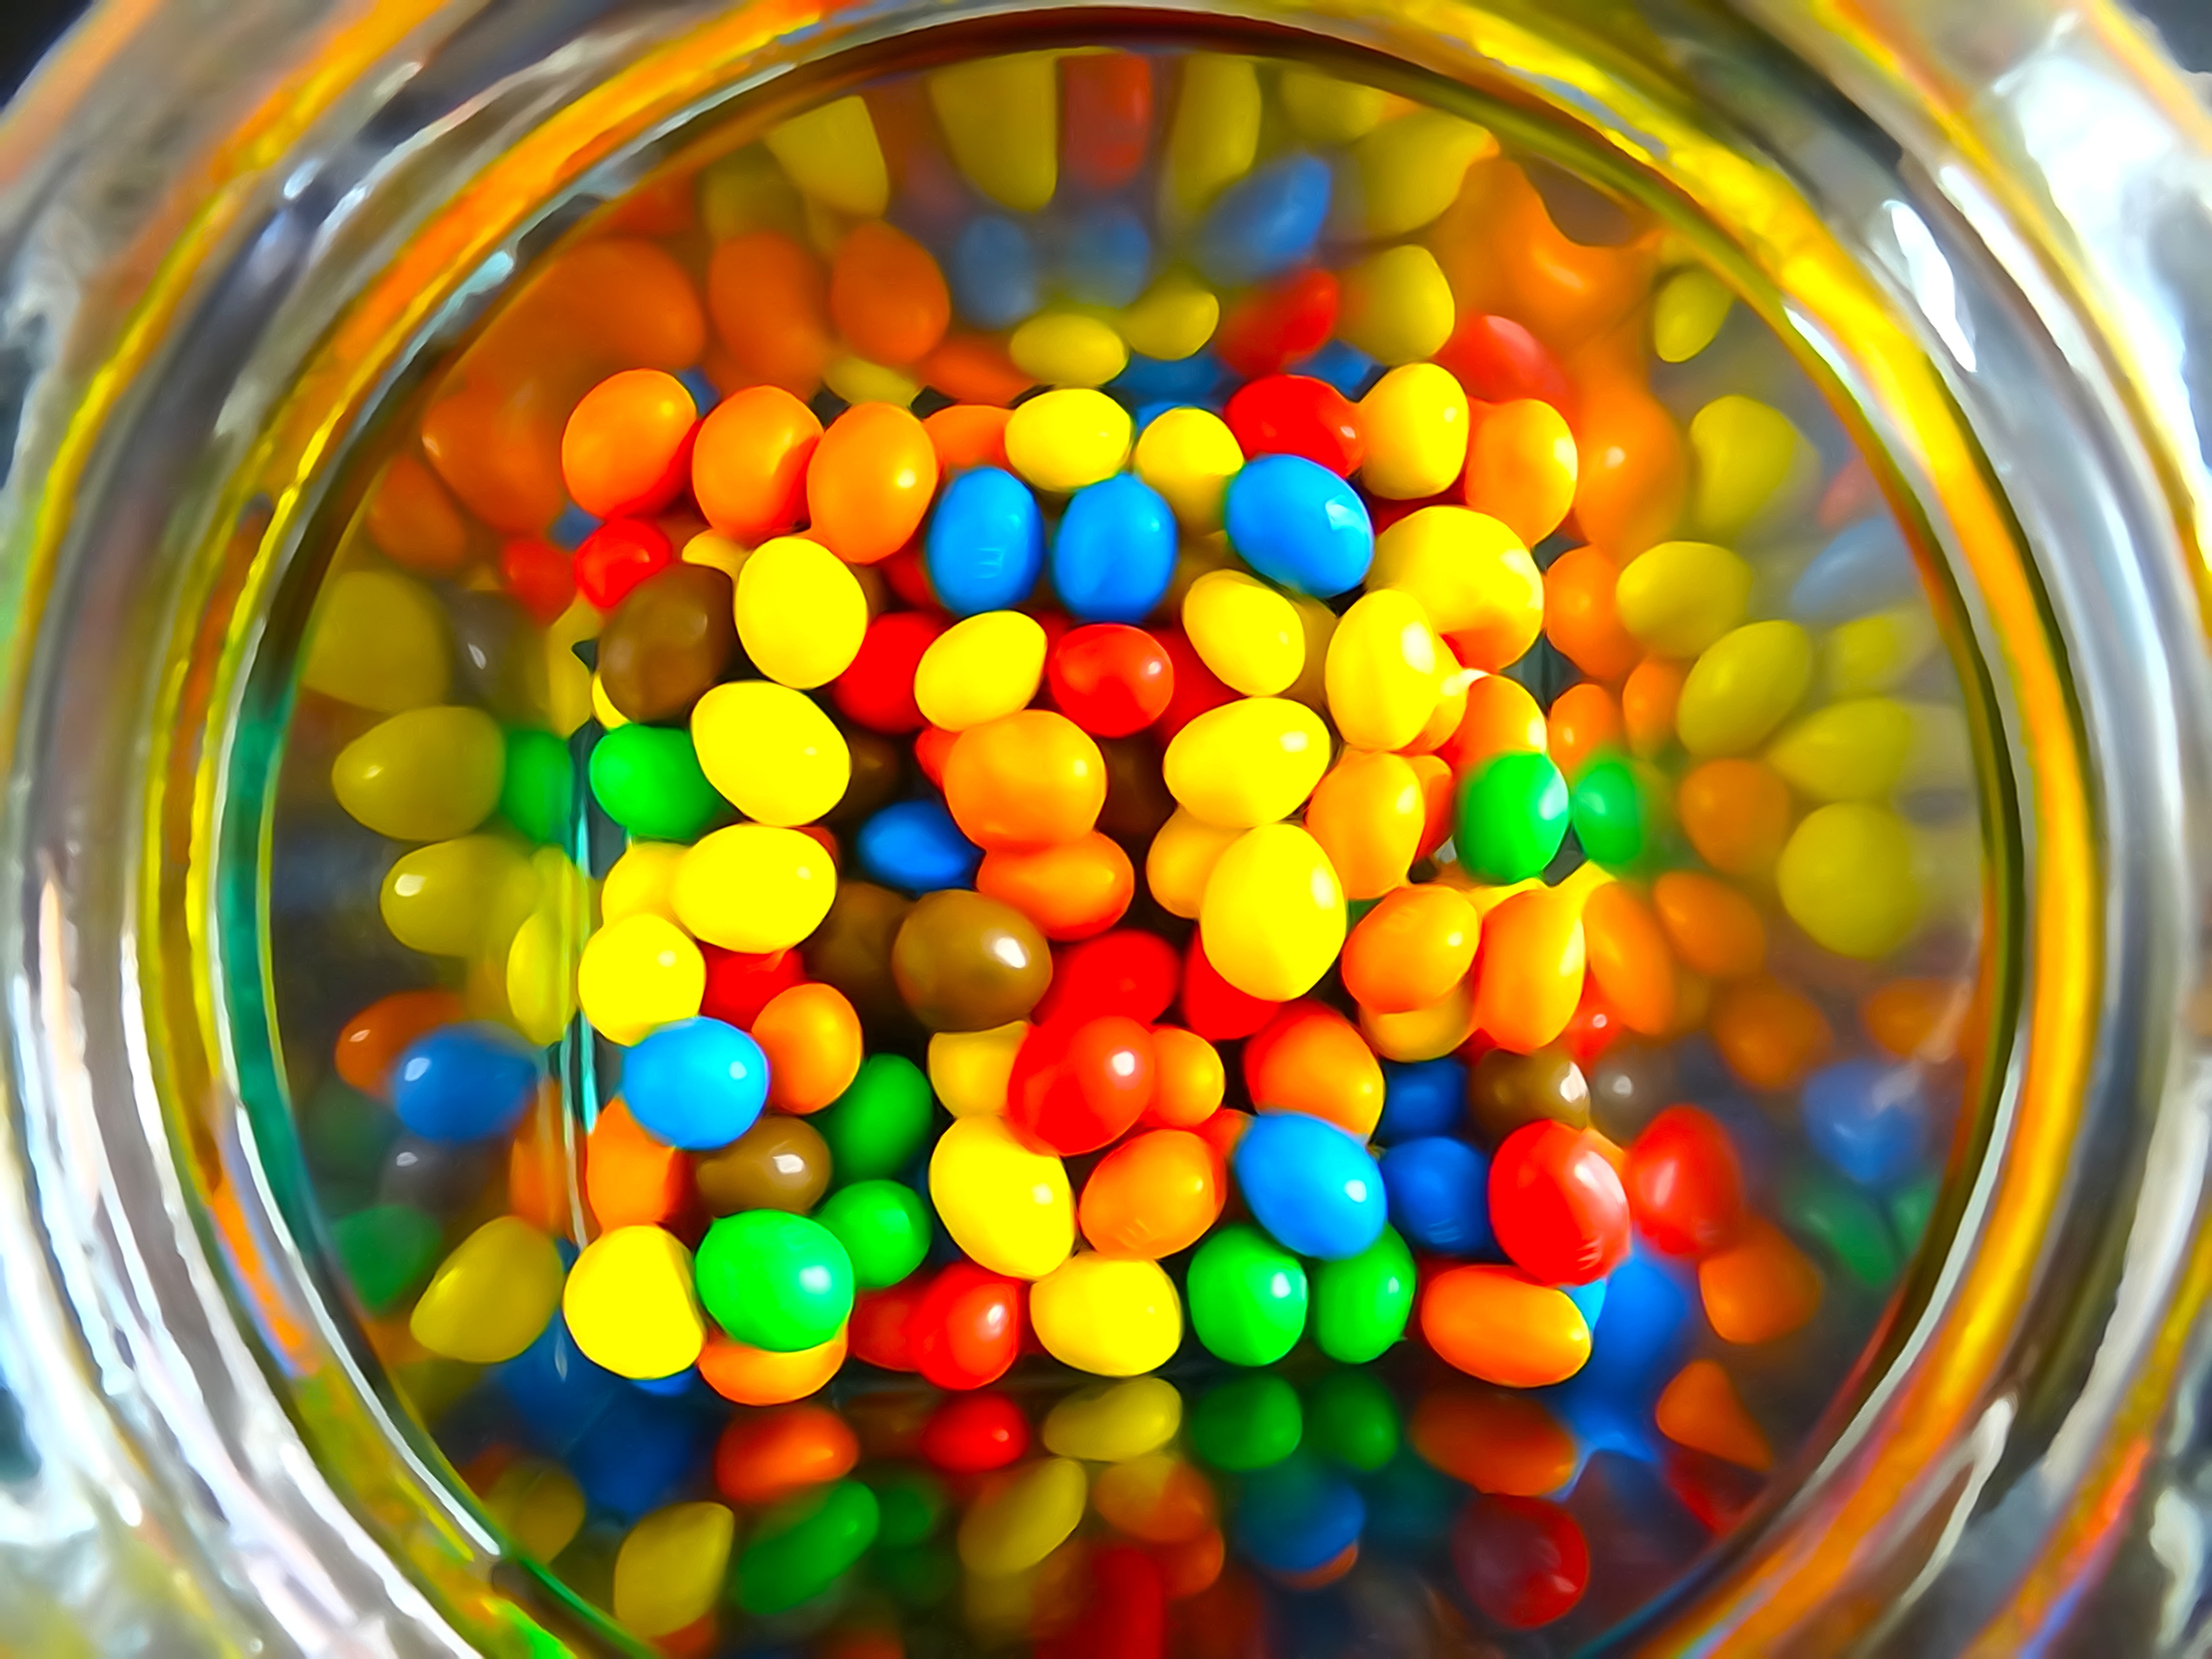
play, food, color, colorful, yellow, dessert, toy, calories, power, colors, background, sugar, sweets, candy, sweetness, confectionery, delight, gluttony, ball pit